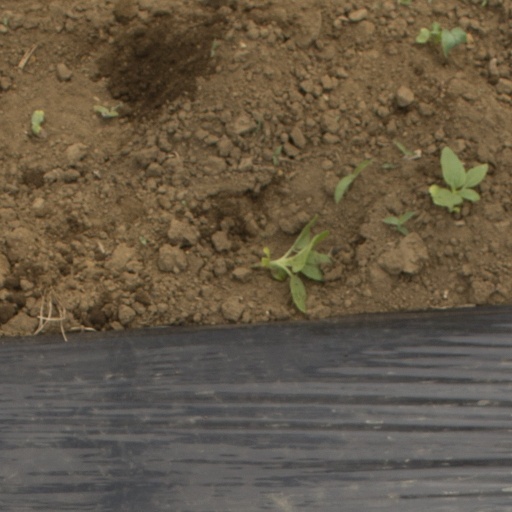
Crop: Jerusalem artichoke